Ramon Airbase

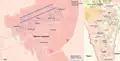

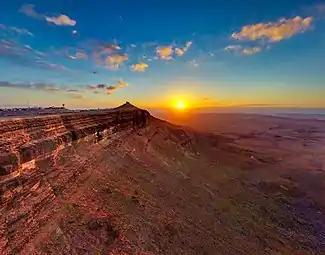
Village Mitzpe Ramon (left) and huge "erosion crater" Makhtesh Ramon south of the airbase

Ramon Airbase ("Basis Hayil-HaAvir Ramon", lit. "Ramon Air Force Base") is an Israeli Air Force (IAF) base in the heart of the Negev desert, 50 km south of Beersheba and 20 km northwest of the town Mitzpe Ramon. The base and the town got their names from the huge "erosion crater" Makhtesh Ramon south of it. The base is also titled the Negev Airbase or Kanaf 25 (lit. "Wing 25"), it was formerly known as Matred.